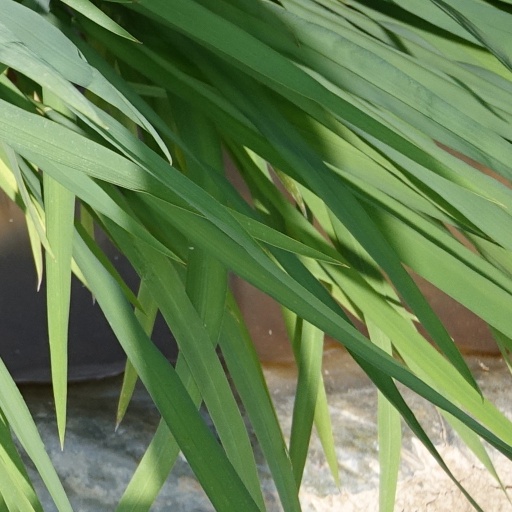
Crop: rice